We Might as Well Be Dead

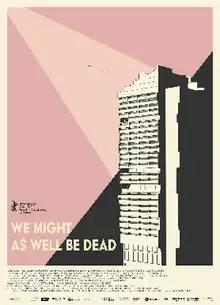
Berlinale release poster

We Might As Well Be Dead is a 2022 German-Romanian satirical comedy-drama film directed by Natalia Sinelnikova (in her directorial debut) and written by Sinelnikova & Viktor Gallandi. It stars Ioana Iacob and Pola Geiger.